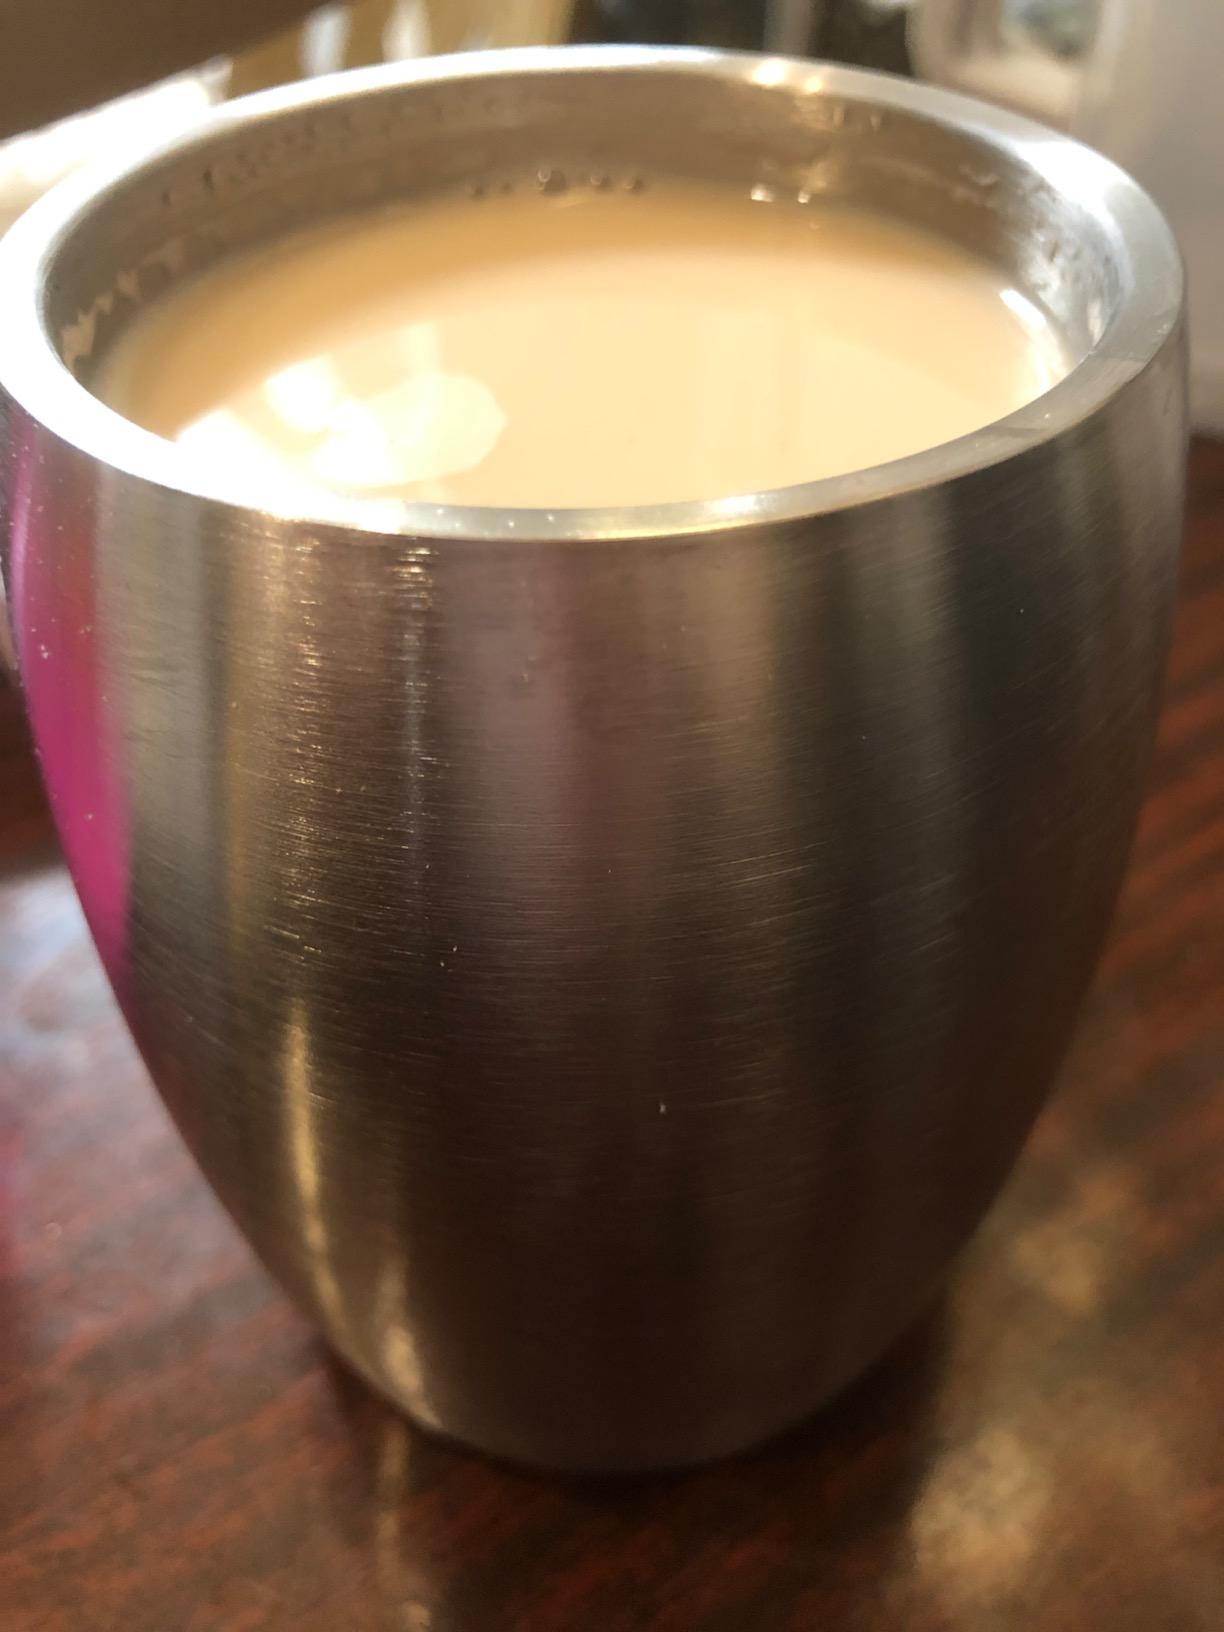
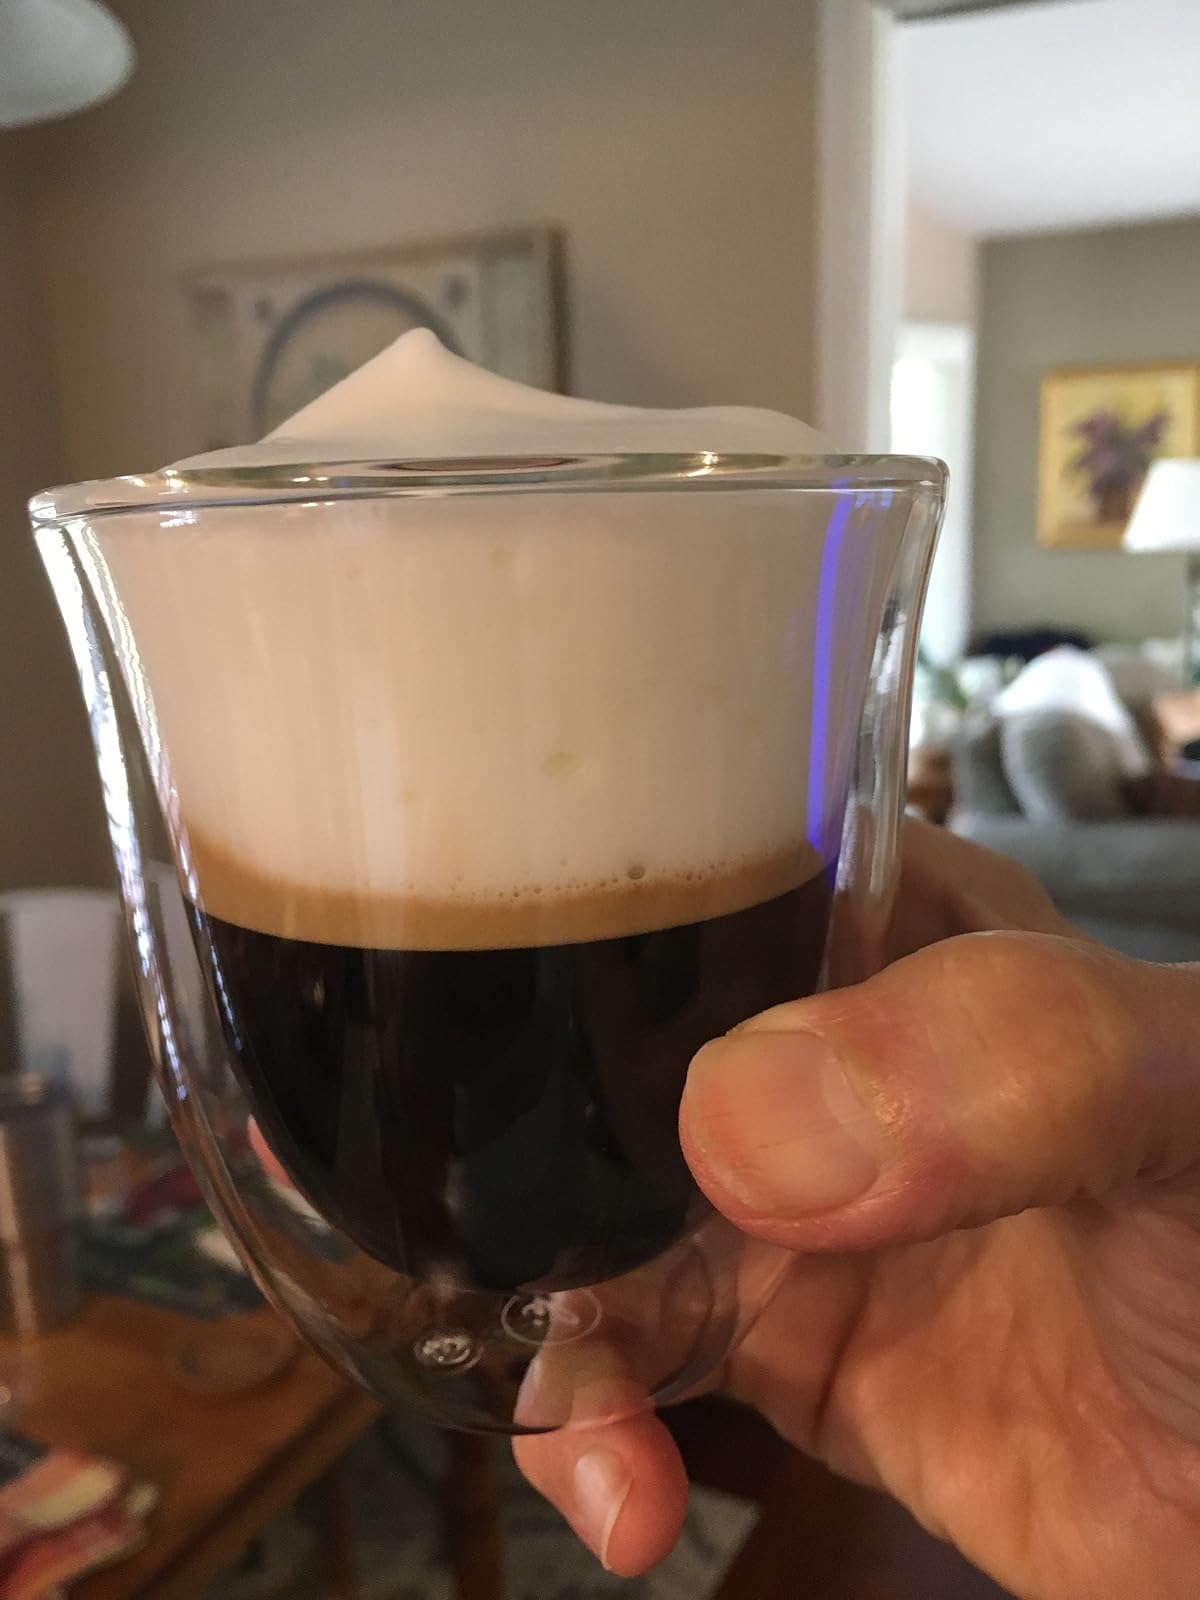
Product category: items_mug
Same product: no